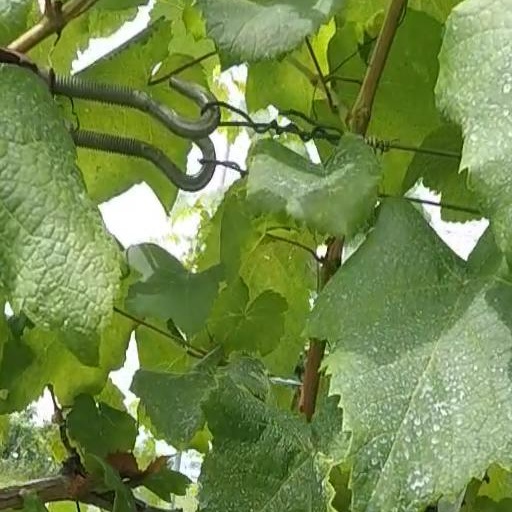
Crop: grape